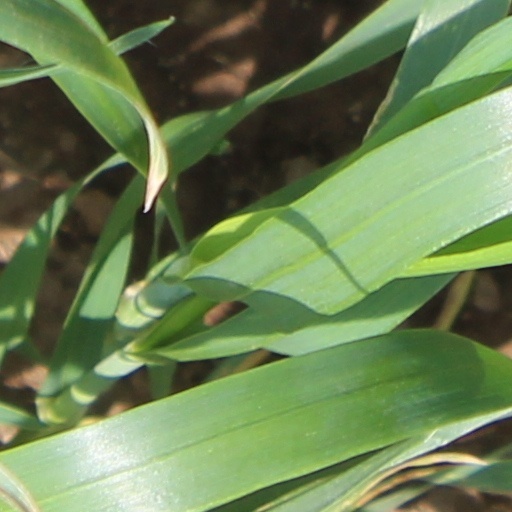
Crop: wheat